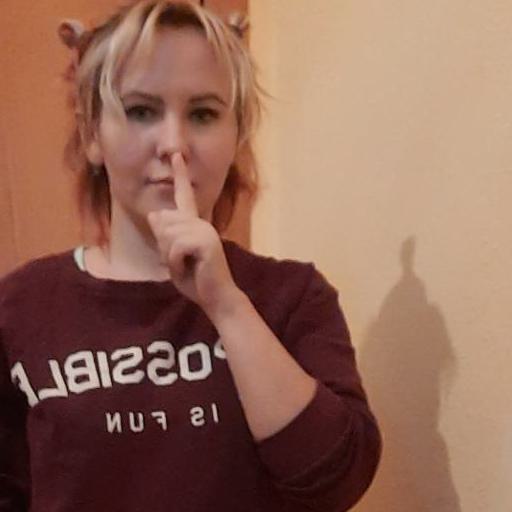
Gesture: mute